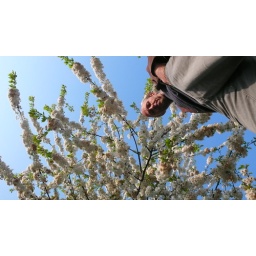
(outtake) 199 of 365: Me and the blossom on the trees by our building at work